St Helier

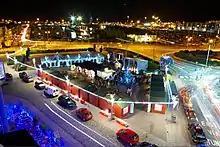
The Fete dé Noué Christmas Market in the Weighbridge in 2010

Since the 1980s, a significant reclamation project has extended the southern area of St Helier – the area now known as the Waterfront. The A1 dual carriageway was upgraded and extended, with a new grade-separated roundabout junction, the first in the Channel Islands.